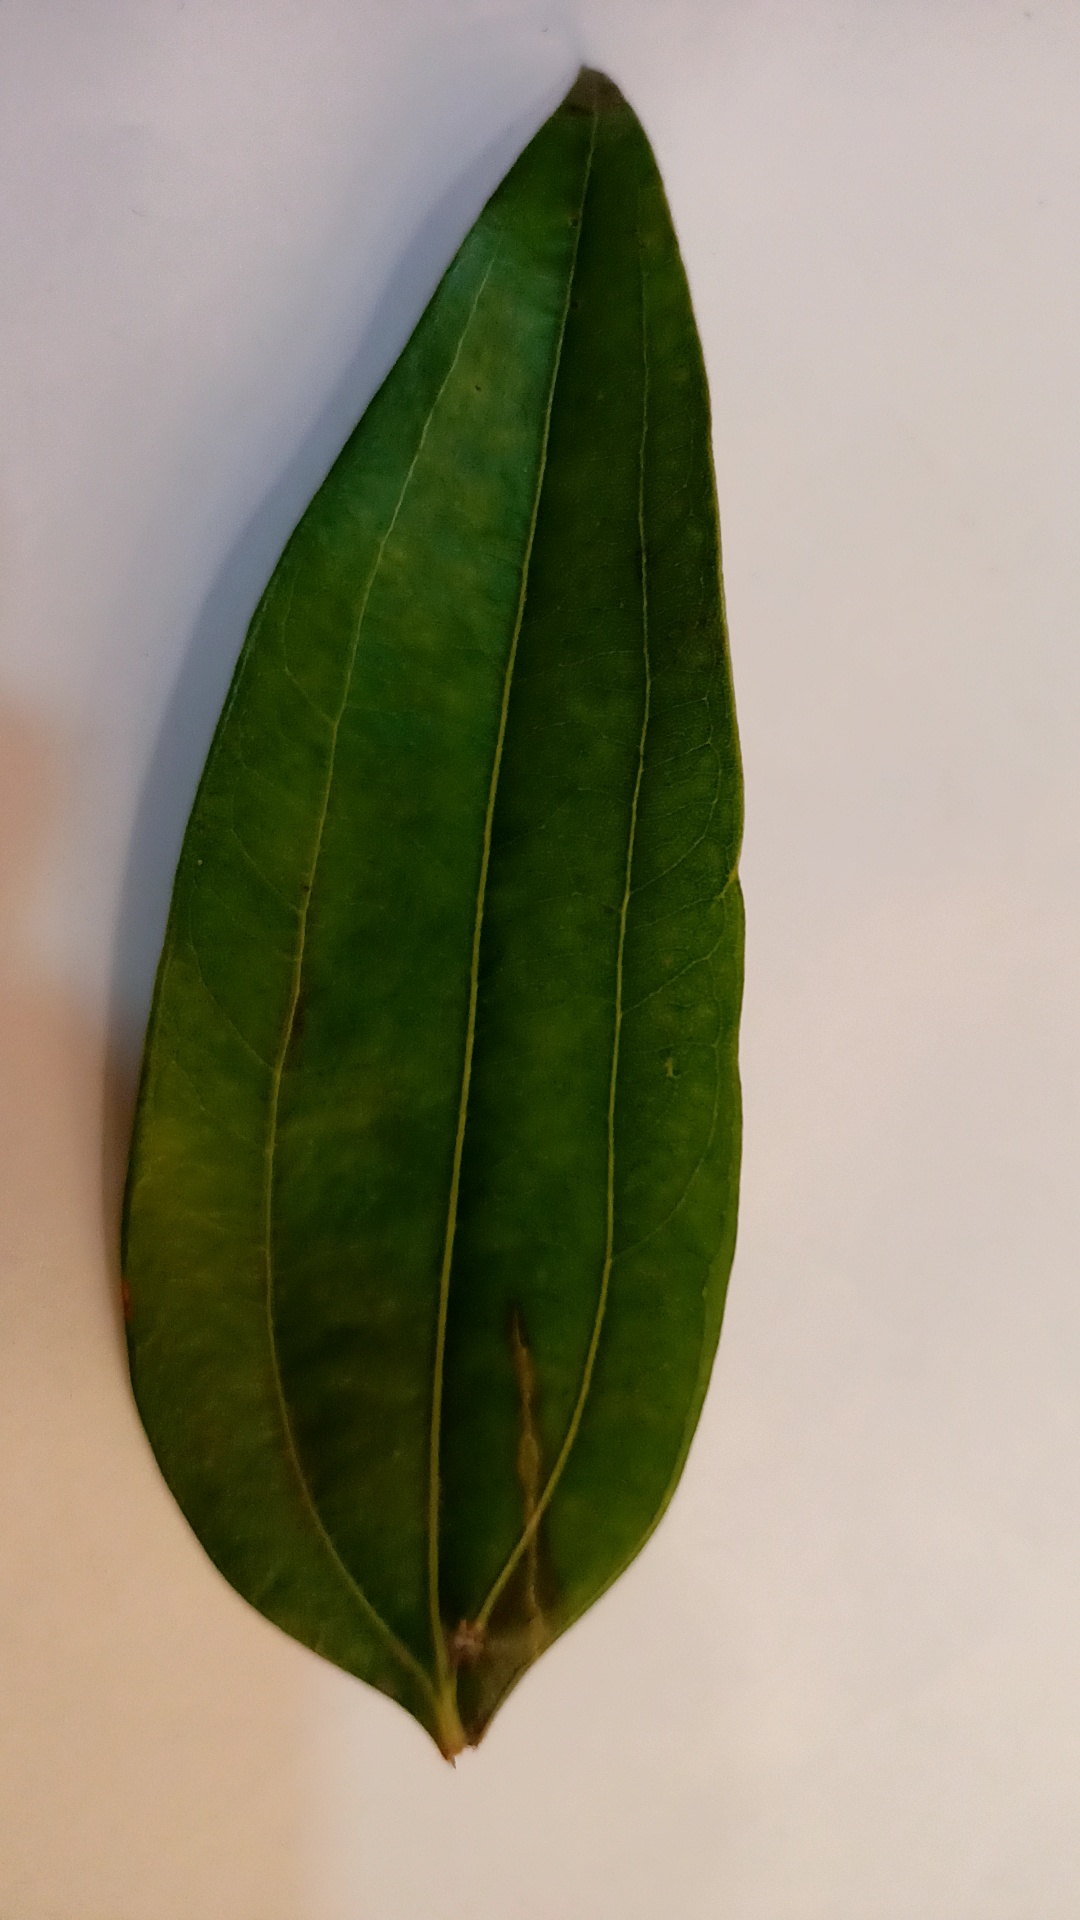
Label: Disease